Altaussee

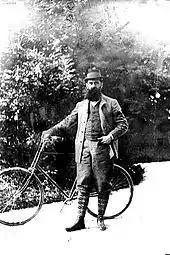
Theodor Herzl at Altaussee 1900

The oldest settlement on the ground of the modern village of Altaussee dates back to the Roman rule (200-400 AD). However, there is no historical continuity of a settlement before the Middle Ages. The salt mine on the ground of the modern village was first documented in 1147 AD, the village itself in 1265.